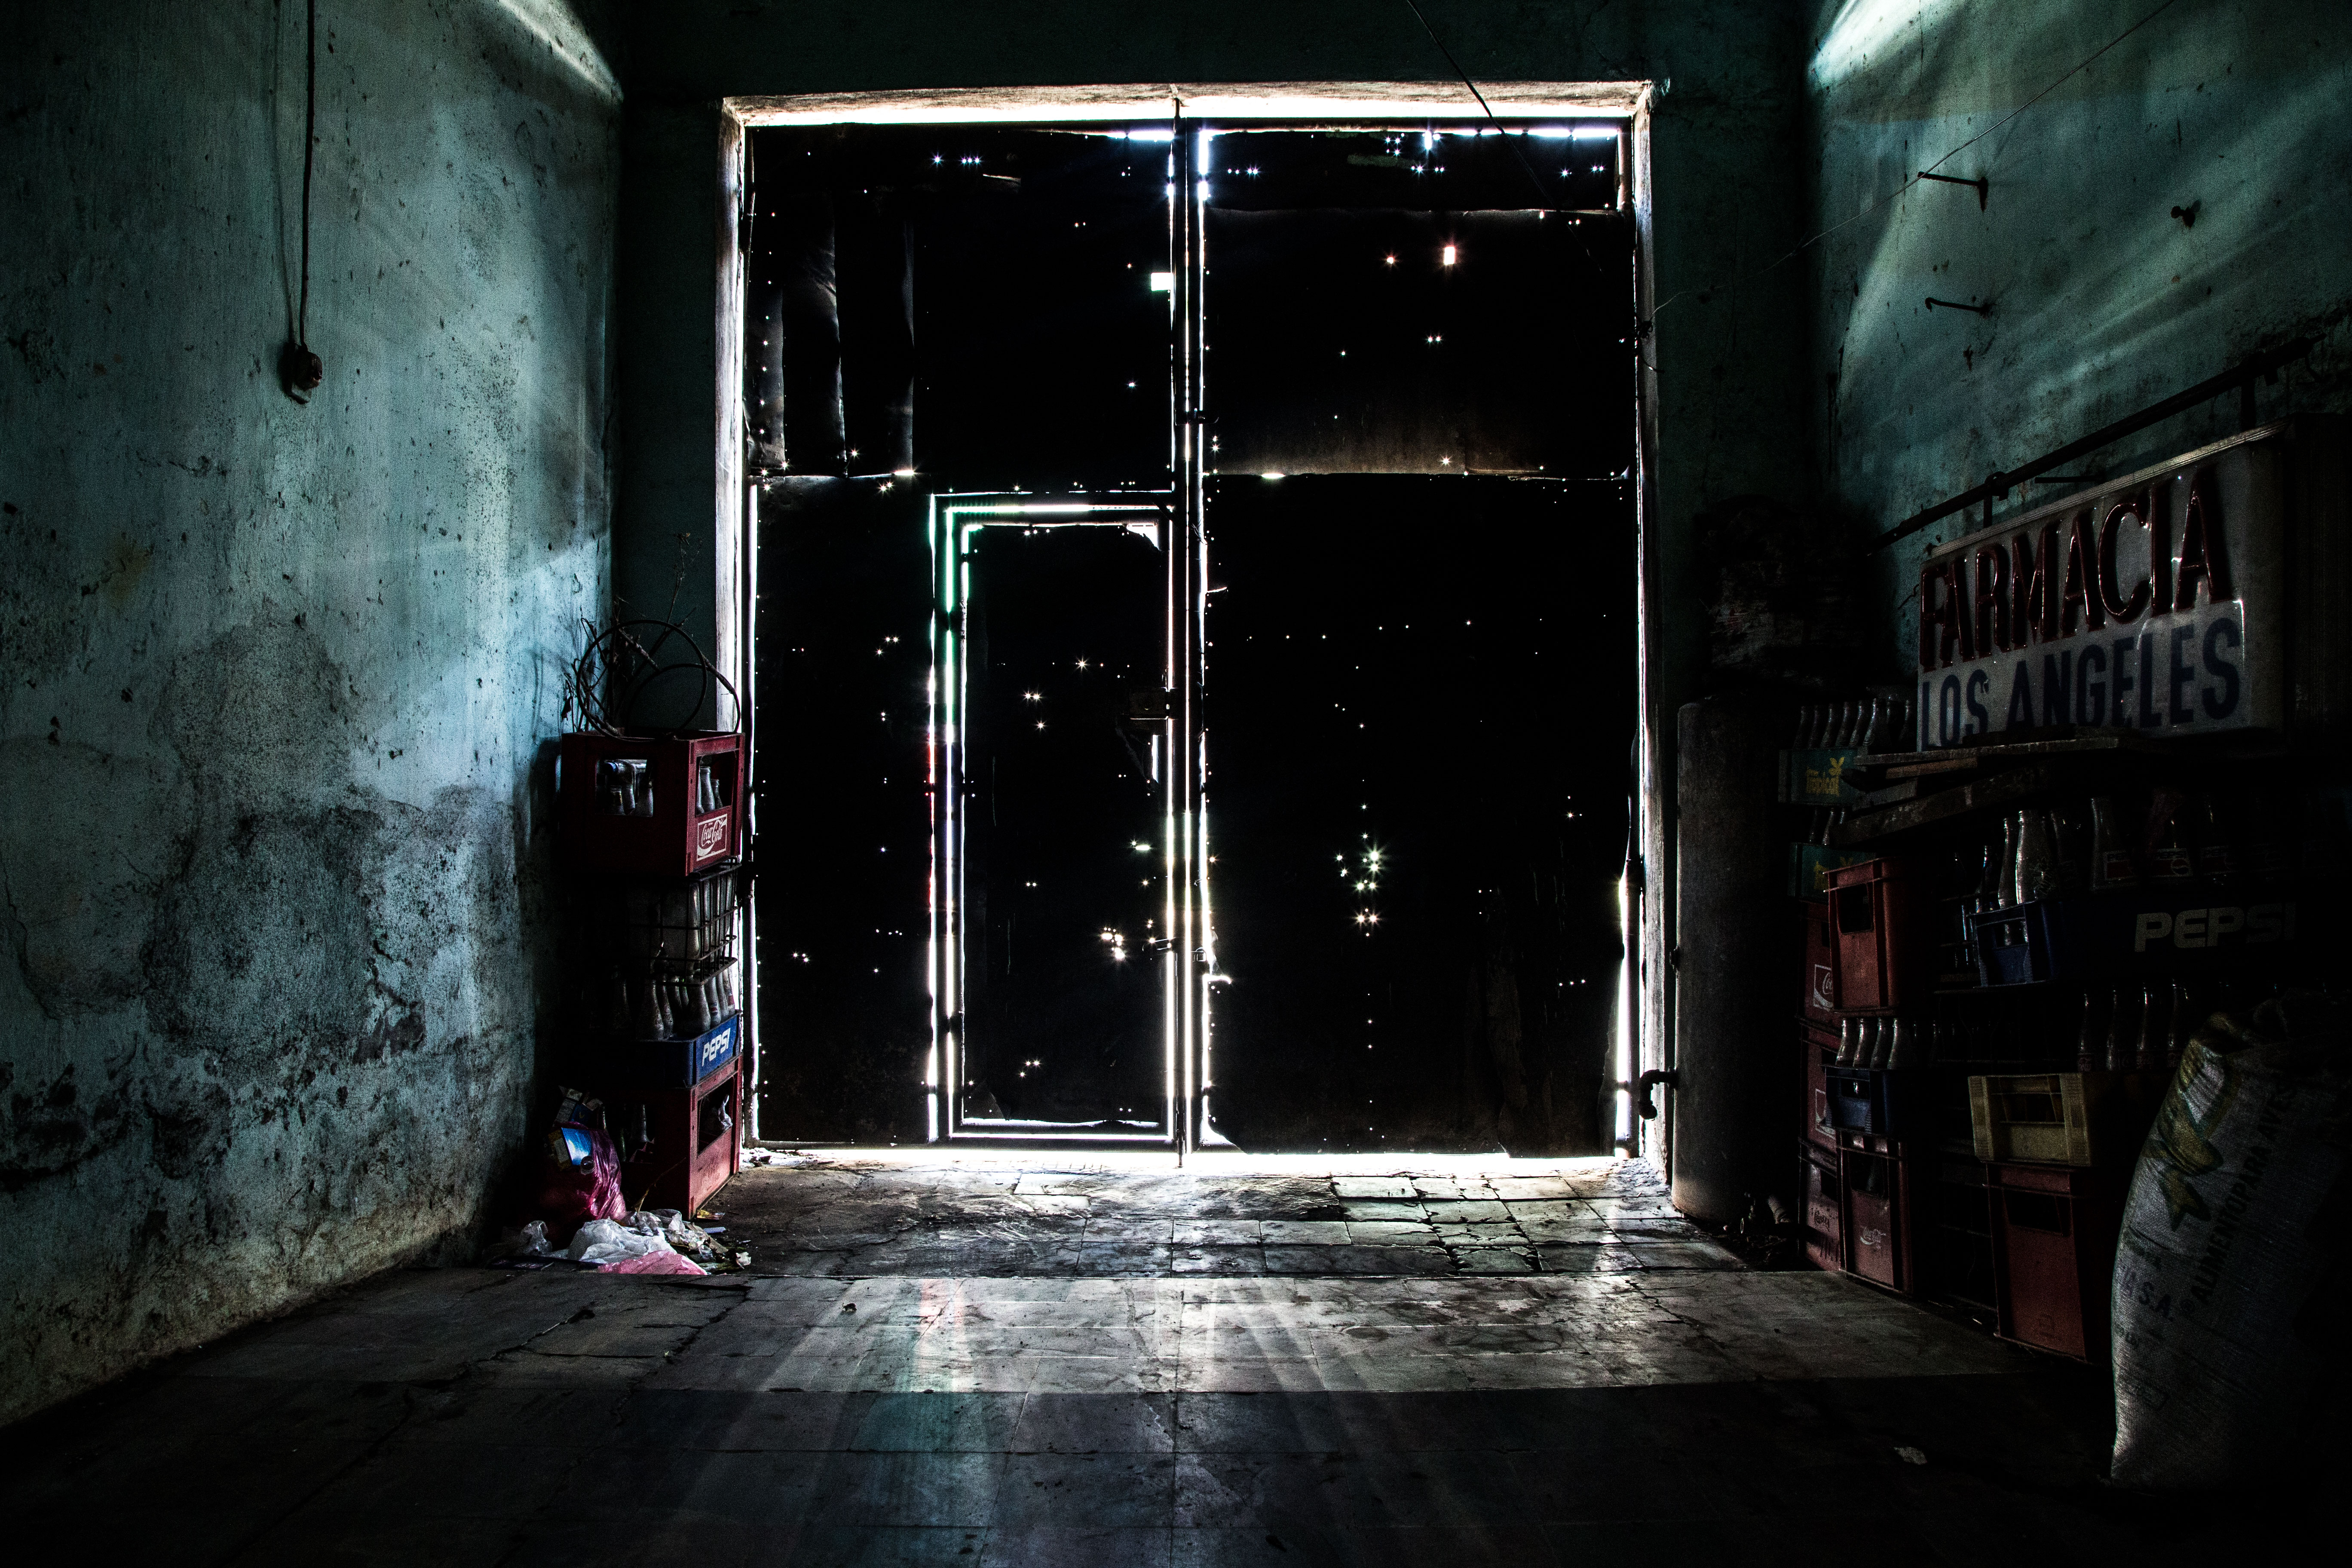
light, street, night, building, alley, color, abandoned, darkness, lighting, door, indoors, infrastructure, urban area, insode